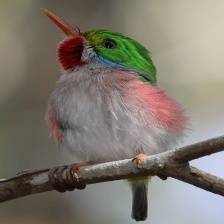
Species: CUBAN TODY
Scientific name: TODUS MULTICOLOR